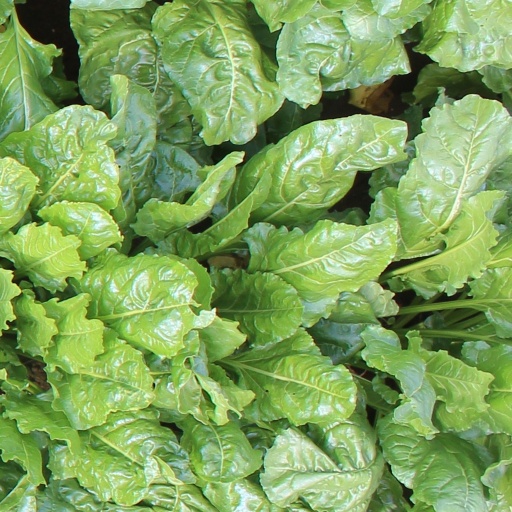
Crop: sugar beet